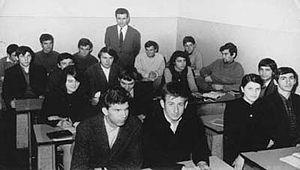
Le Mathematical Gymnasium de Belgrade est une école spéciale pour les étudiants doués et talentueux de mathématiques, de physique et d'informatique située à Belgrade, en Serbie, et fondé en 1966. Il est classé numéro un aux Olympiades internationales de sciences par le nombre de médailles obtenues par ses élèves.